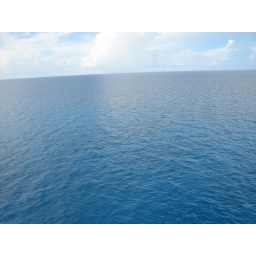
Never seen water so blue in my life